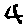
Label: 4